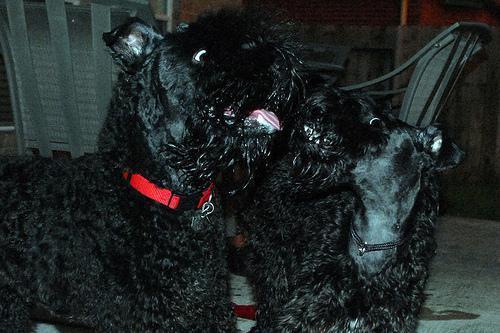
Kerry_blue_terrier